Scouting America membership controversies

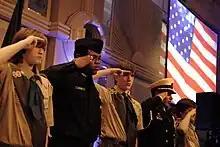
Boy Scouts salute during the playing of the national anthem as part of the Scouts' Citizen of the Year award reception and dinner in Washington, D.C., November 15, 2007

In reciting the Scout Oath, Scouts promise to do their duty to God and to be morally straight; the Scout Law holds that a Scout is clean and reverent. As early as 1978, the Boy Scouts of America circulated a memorandum among national executive staff stating that it was not appropriate for homosexuals to hold leadership positions in BSA (this has since changed). Similarly, since at least 1985, the BSA has interpreted the Scout Oath and Law as requiring belief in a God or "higher power". In both instances, the organization asserted it was enforcing long-held policies which had never been published or publicly challenged. Currently, the organization's membership policy states, "It is the philosophy of Scouting to welcome all eligible youth, regardless of race, ethnic background, gender or orientation, who are willing to accept Scouting’s values and meet any other requirements of membership. Prejudice, intolerance and unlawful discrimination are unacceptable within the ranks of the Boy Scouts of America."